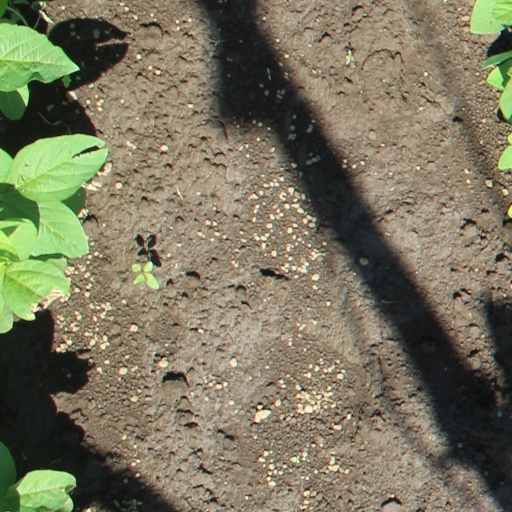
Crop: soybean